August Strindberg

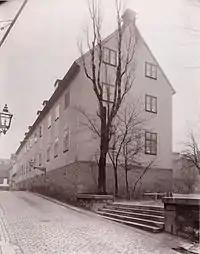
The school in Klara, Stockholm, whose harsh discipline haunted Strindberg in his adult life

Strindberg was born on 22 January 1849 in Stockholm, Sweden, the third surviving son of Carl Oscar Strindberg (a shipping agent) and Eleonora Ulrika Norling (a serving-maid). In his autobiographical novel "The Son of a Servant", Strindberg describes a childhood affected by "emotional insecurity, poverty, religious fanaticism and neglect". When he was seven, the family moved to Norrtullsgatan on the northern, almost-rural, periphery of the city. A year later they moved near Sabbatsberg, where they stayed for three years before returning to Norrtullsgatan. He attended a harsh school in Klara for four years, an experience that haunted him in his adult life. He was moved to the school in Jakob in 1860, which he found far more pleasant, though he remained there for only a year. In the autumn of 1861, he was moved to the Stockholm Lyceum, a progressive private school for middle-class boys, where he remained for six years. As a child he had a keen interest in natural science, photography, and religion (following his mother's Pietism). His mother, Strindberg recalled later with bitterness, always resented her son's intelligence. She died when he was 13, and although his grief lasted for only three months, in later life he came to feel a sense of loss and longing for an idealized maternal figure. Less than a year after her death, his father married the children's governess, Emilia Charlotta Pettersson. According to his sisters, Strindberg came to regard them as his worst enemies. He passed his graduation examination in May 1867 and enrolled at the Uppsala University, where he began on 13 September.